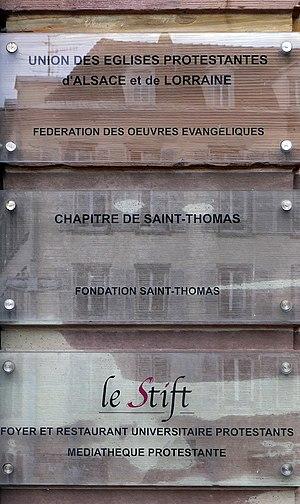
Plaques à l'entrée du 1bis, quai Saint-Thomas à Strasbourg.
Le Stift – ou Collège Saint-Guillaume – est un établissement protestant luthérien de Strasbourg, héritier du Collegium Wilhelmitanum fondé au XVIᵉ siècle au moment de la Réforme pour permettre aux étudiants démunis d'étudier la théologie. De nos jours, il sert principalement de foyer et de restaurant universitaire. Ouvert en priorité aux étudiants de la faculté de théologie protestante de Strasbourg, il accueille aussi des étudiants « engagés » de tous cursus et toutes religions. Les biens du Stift sont gérés par la fondation Saint-Guillaume, elle-même administrée par le chapitre de Saint-Thomas. Le Stift désigne également à présent le bâtiment du XVIIIᵉ siècle dans lequel il se trouve, appartenant au chapitre, au 1a et 1b quai Saint-Thomas, et qui abrite aussi la Médiathèque protestante de Strasbourg.